French invasion of Russia order of battle

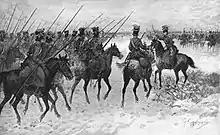
As irregular cavalry, the Cossack horsemen of the Russian steppes were best suited to reconnaissance, scouting, and harassing the enemy's flanks and supply lines. Seldom were they committed to execute a conventional charge in battle.

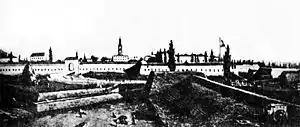
Babruysk fortress in 1811

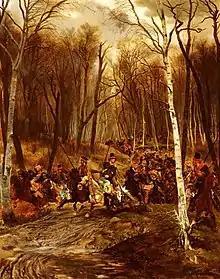
Detaille – Cossacks Attacking a squad of the Gardes d'honneur from the Jeune Garde Imperiale

Several units marched to Russia in the late stage of the campaign. In November, the division of Durutte assisted Reynier. In December Loison was sent to help extricate the remnants of the Grand Army in its retreat. Within a few days many of Loison's unexperienced soldiers died of the extreme cold.